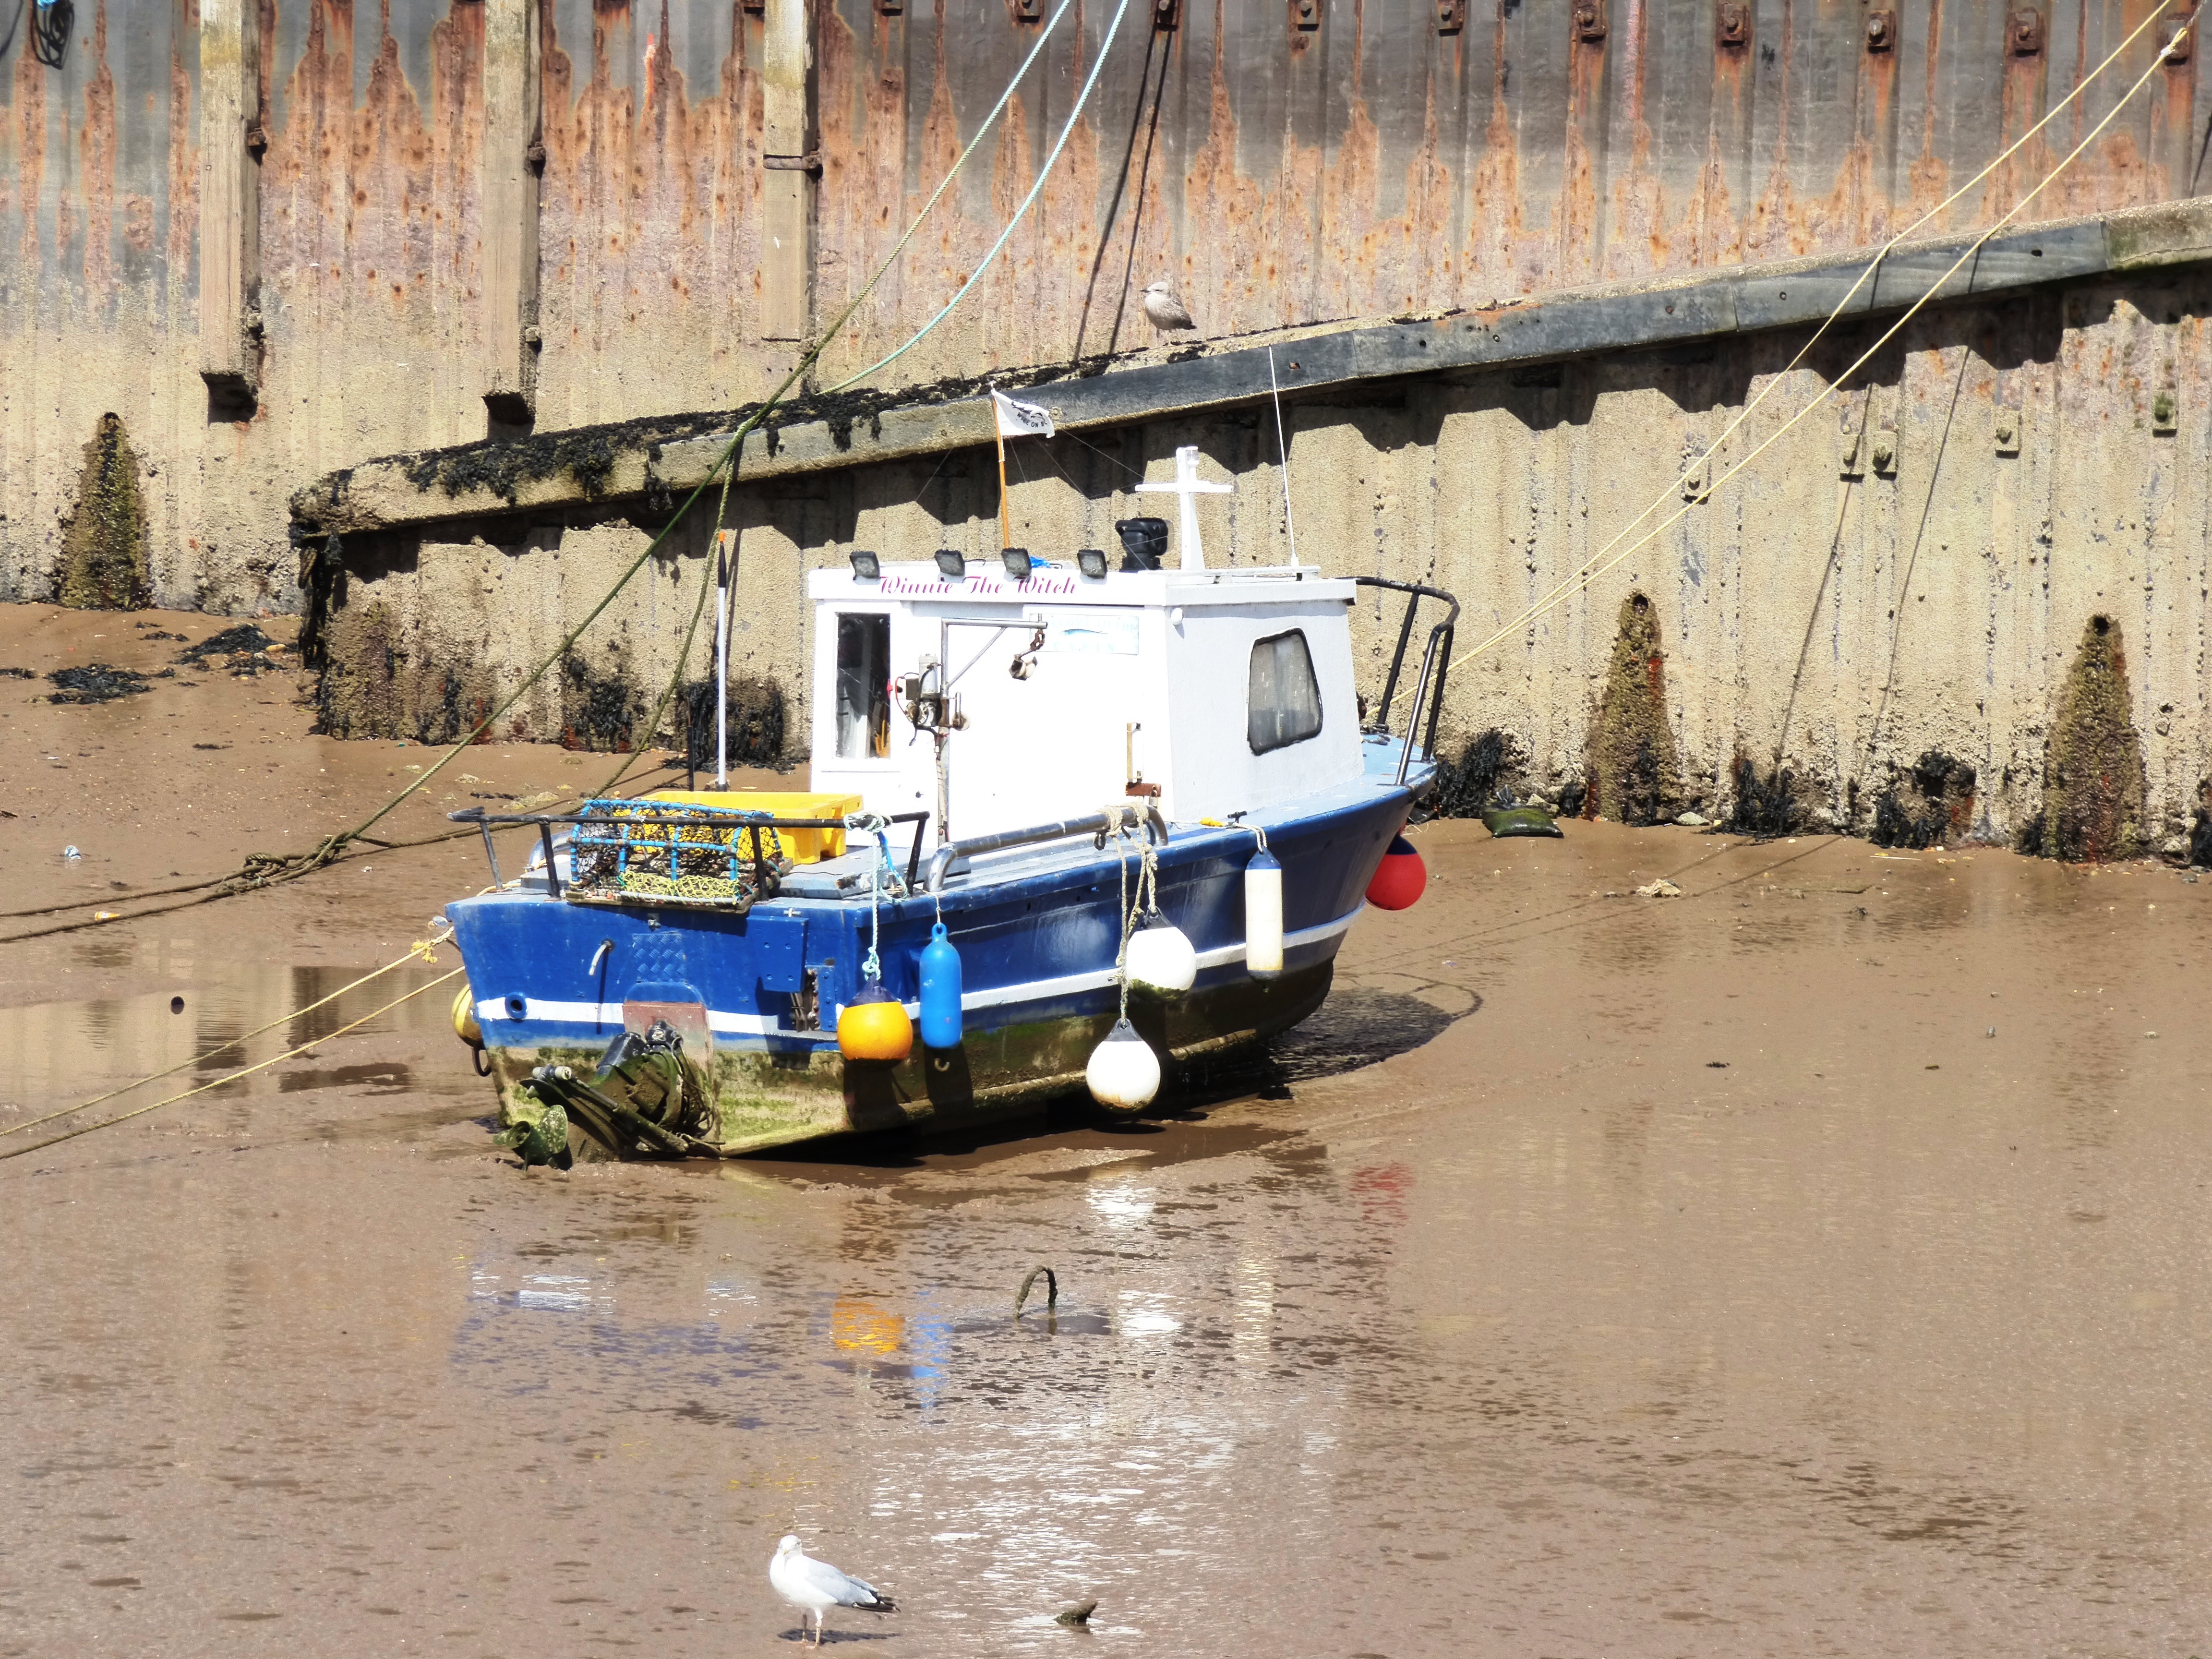
landscape, water, boat, pier, summer, transport, vehicle, fishing, harbour, blue, marina, port, waterway, boats